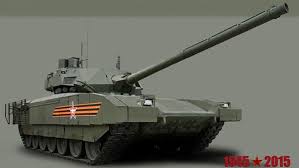
Label: BMP-T15